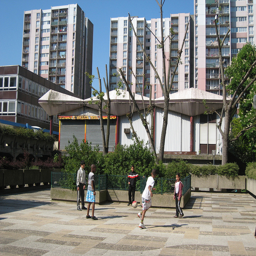
A group of kids playing with a ball outside of a building.
A group of children playing ball in a circle.
some children are kicking a ball around and some buildings
A group of children playing with a ball.
Several young man gathered in a plaza playing soccer